Waldsassen Abbey

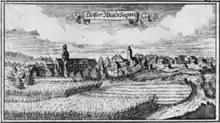
Waldsassen Abbey. Engraving by Johann Ulrich Kraus from the "Churbaierische Atlas" of Anton Wilhelm Ertl, 1687

Soon the abbey became one of the most renowned and powerful of the times. As the number of monks increased, several important foundations were made at Senftenberg and Osek in Bohemia, at Walderbach, near Regensburg, and in other places. In 1147, Conrad III, King of Germany, granted it "reichsunmittelbar" status, making it an Imperial abbey. Several of its thirty-seven abbots up to the Reformation were noted for sanctity and learning; of them, Herman, the seventh abbot, and John, the seventeenth, as well as Gerwich, its founder, and Wigand, the first prior, are commemorated in the menology.